The Stranger (British TV series)

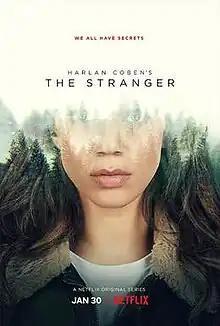
Promotional poster

The Stranger is an eight-part British mystery thriller miniseries written primarily by Danny Brocklehurst and based on the 2015 Harlan Coben novel of the same title. The miniseries premiered on Netflix on 30 January 2020. It stars Richard Armitage, Siobhan Finneran, and Hannah John-Kamen. It was filmed in and around Manchester, Stockport, Bolton and Bury.